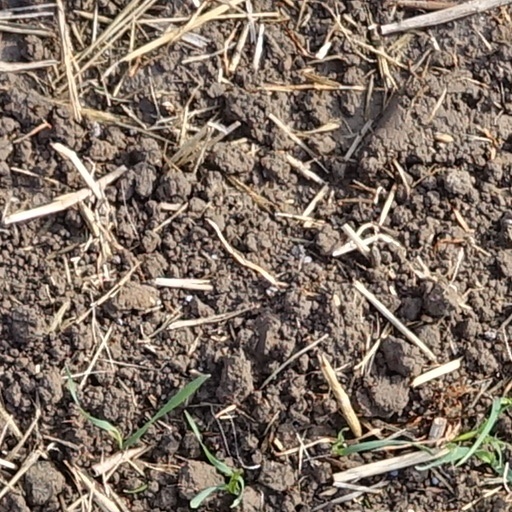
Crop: wheat